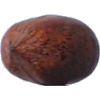
Label: Nut Pecan 1